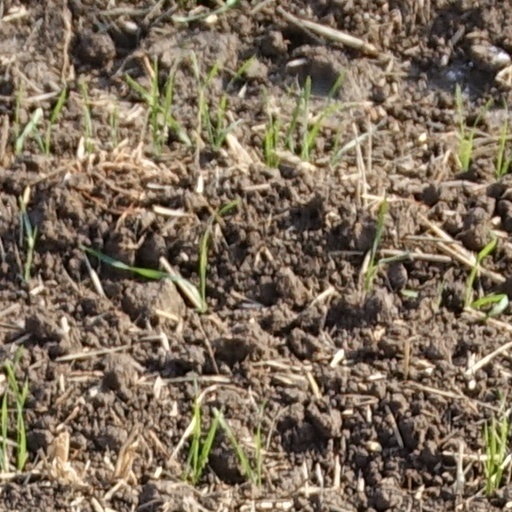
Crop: wheat